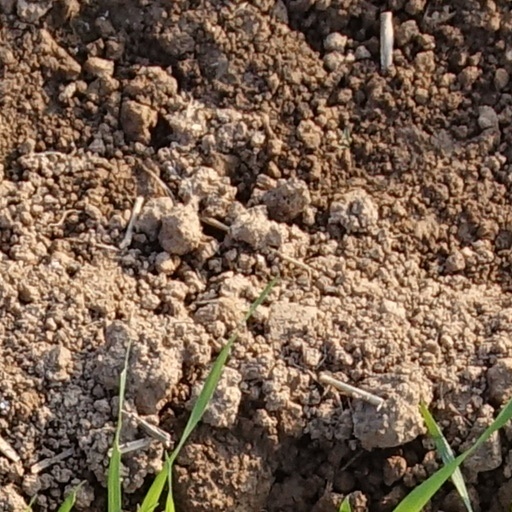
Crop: wheat